Jonathan Carver

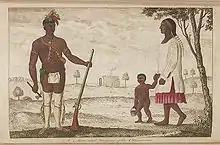
"A Man and Woman of the Ottigaumies", copperplate from Jonathan Carver's book, 1781 edition

Carver crossed to the Wisconsin River and then traveled down the Mississippi, emerging at the great trade encampment at Prairie du Chien. Rather than turn south toward New Orleans, his expedition turned north into what is now Minnesota. By the late summer he had reached the Saint Anthony Falls at what is now Minneapolis. He spent some time with the tribe near the falls but turned south, down the Mississippi, to find a more suitable place to spend the winter. During this portion of the trip he came upon a site sacred to the Dakota people, "Waḳaŋ Ṭípi", which European-Americans have subsequently called Carver's Cave. Now destroyed, it was located in present-day Saint Paul, Minnesota.